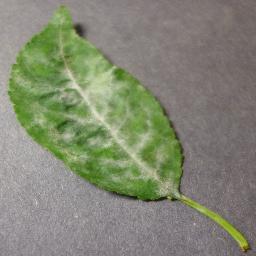
Label: Cherry___Powdery_mildew